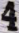
Number: 4